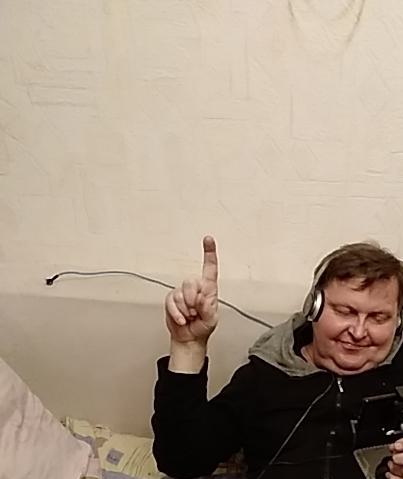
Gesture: one